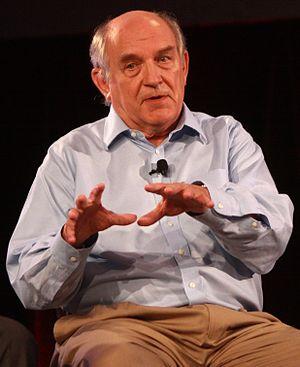
Charles Alan Murray, né à Newton le 8 janvier 1943, est un politologue, essayiste et chroniqueur libertarien américain.
Le libertarianisme, aussi appelé libertarisme, est une philosophie politique, développée principalement aux États-Unis et dans quelques pays anglo-saxons, pour laquelle une société juste est une société dont les institutions respectent et protègent la liberté de chaque individu d’exercer son plein droit de propriété sur lui-même ainsi que les droits de propriété qu’il a légitimement acquis sur des objets extérieurs. Issue du libéralisme, elle prône donc, au sein d'un système de propriété et de marché universel, la liberté individuelle en tant que droit naturel. La liberté est conçue par le libertarianisme comme une valeur fondamentale des rapports sociaux, des échanges économiques et du système politique.